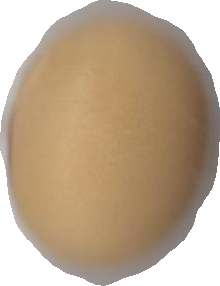
Variety: Anjasmoro